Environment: real
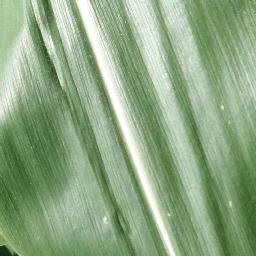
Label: healthy